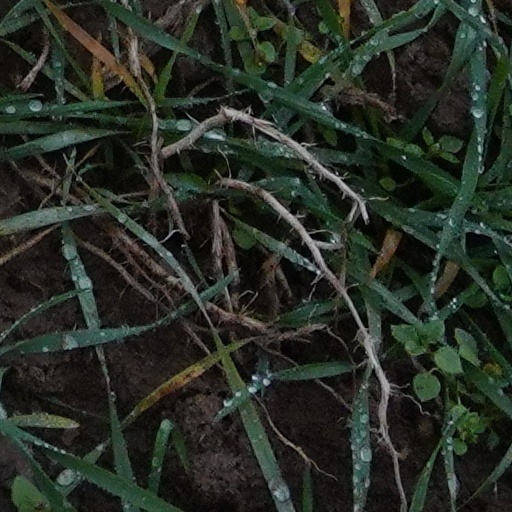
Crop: wheat